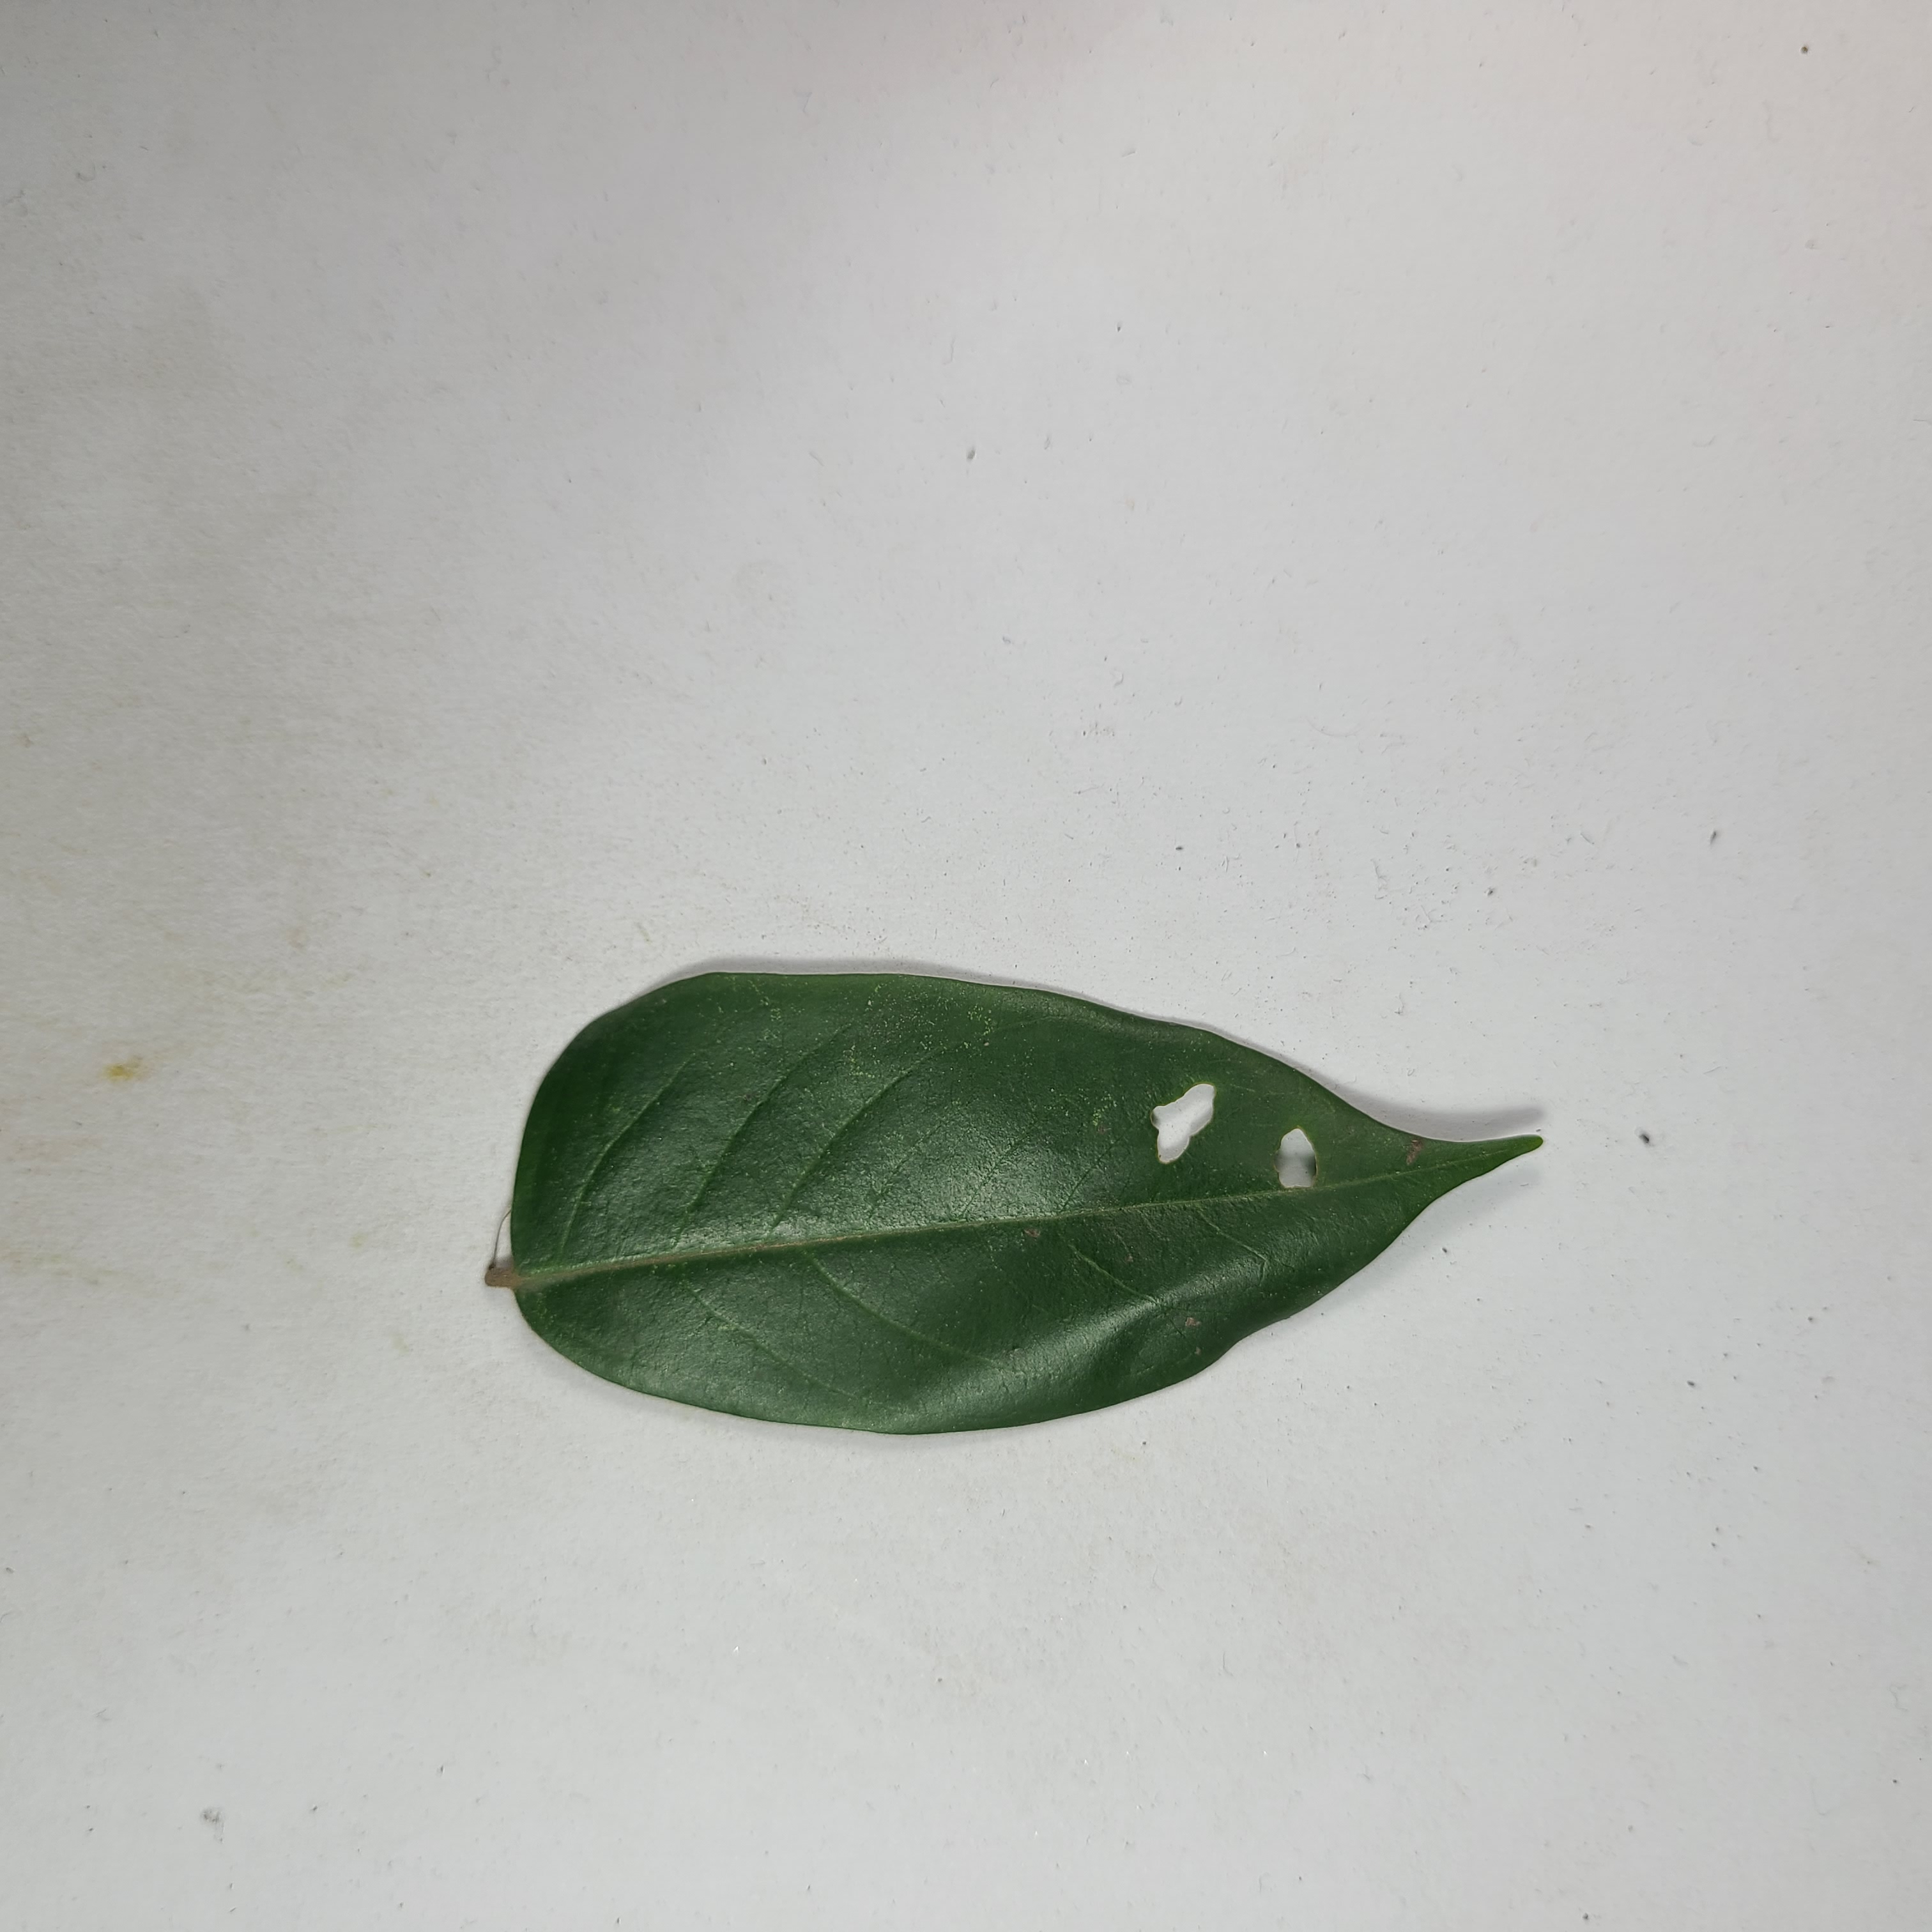
Label: Insect Hole leaves